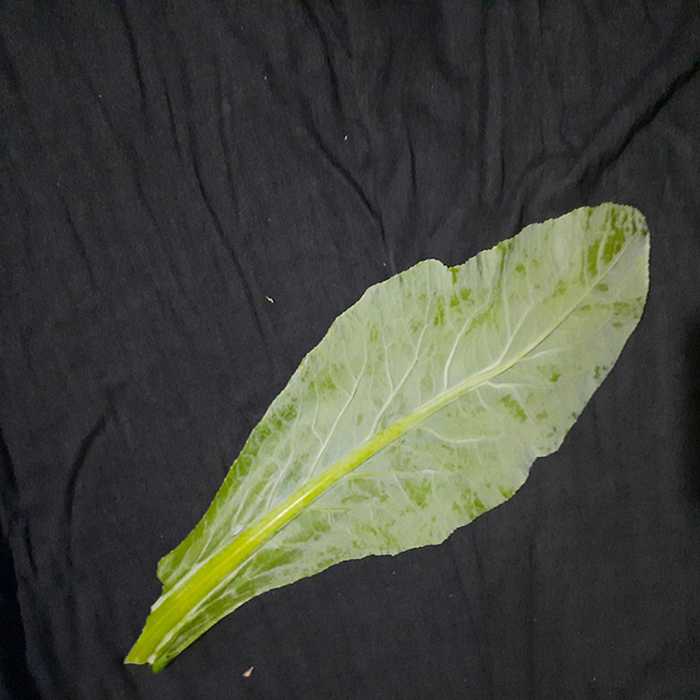
Plant: Cauliflower
Label: Fresh leaf